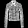
Label: Coat